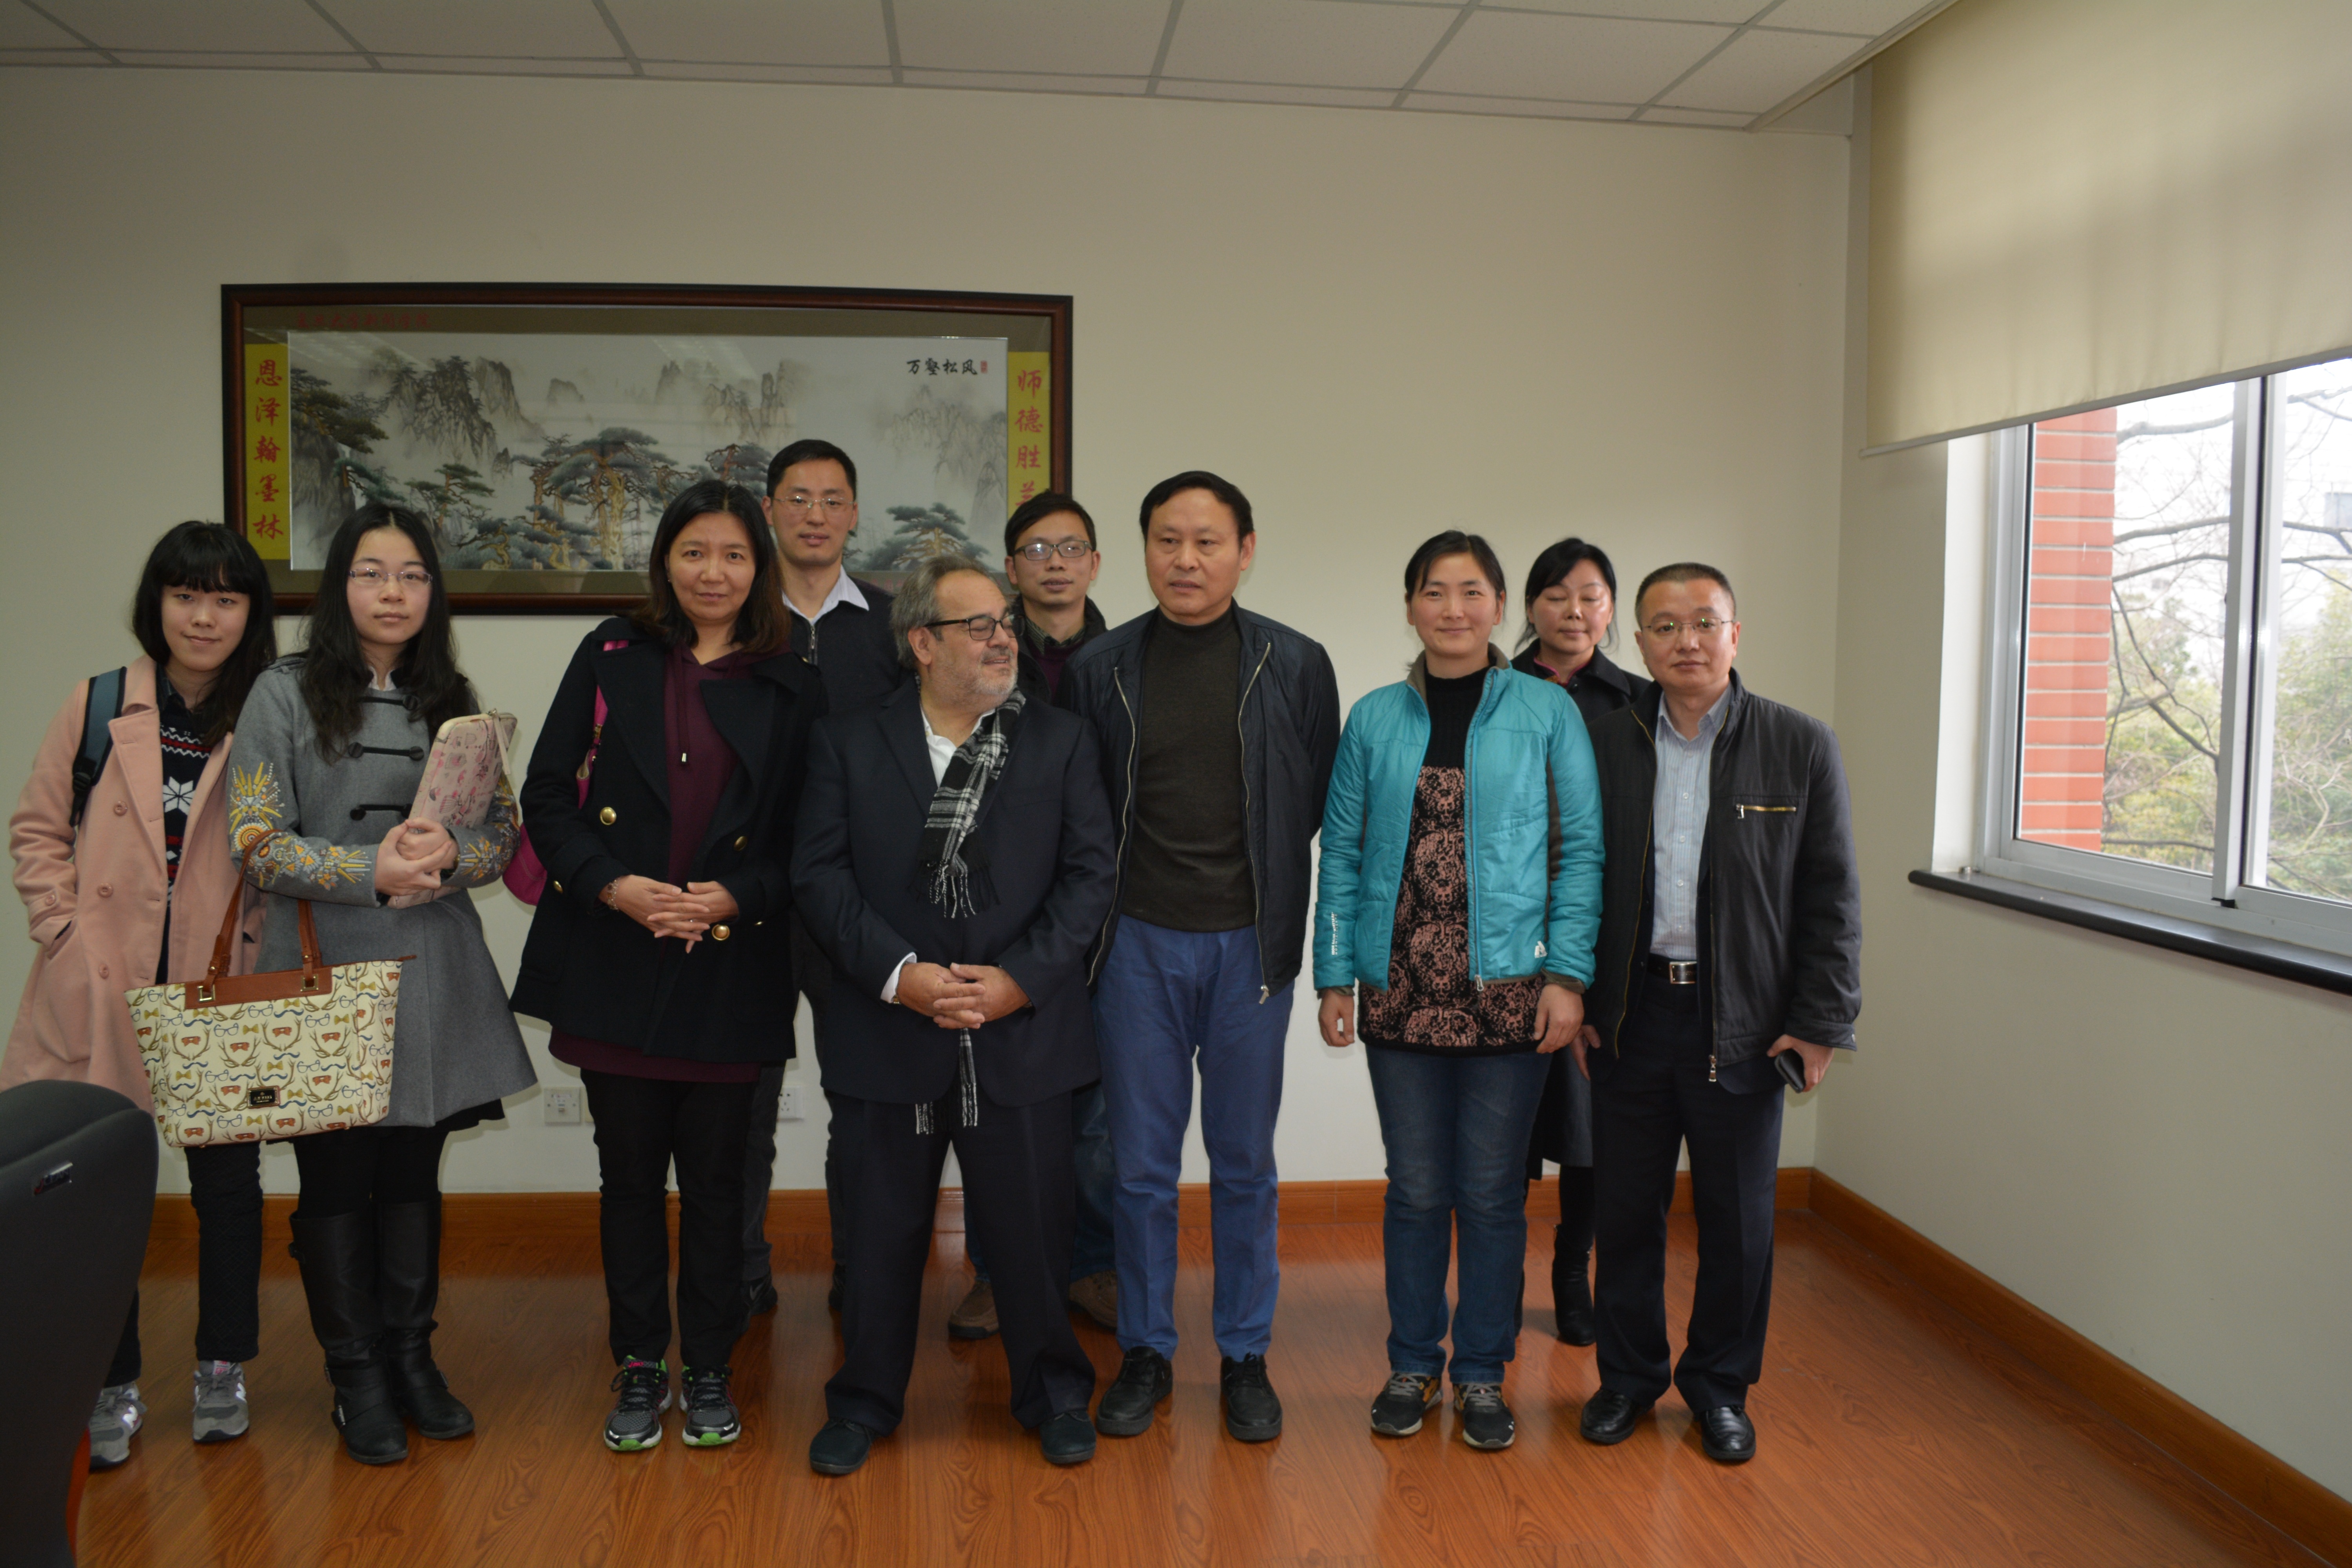
seminar